T. J. Jones Apartments

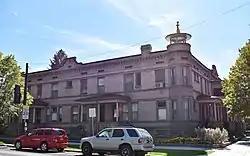
The T.J. Jones Apartments in 2018

The T.J. Jones Apartments in Boise, Idaho, is a 2-story, brick and stone building originally designed in 1904 by Tourtellotte & Co. and expanded in 1911 by Tourtellotte and Hummel. The structure features a prominent Queen Anne corner turret, but Renaissance Revival characteristics also were discovered in preparation for adding the building to the National Register of Historic Places in 1982.